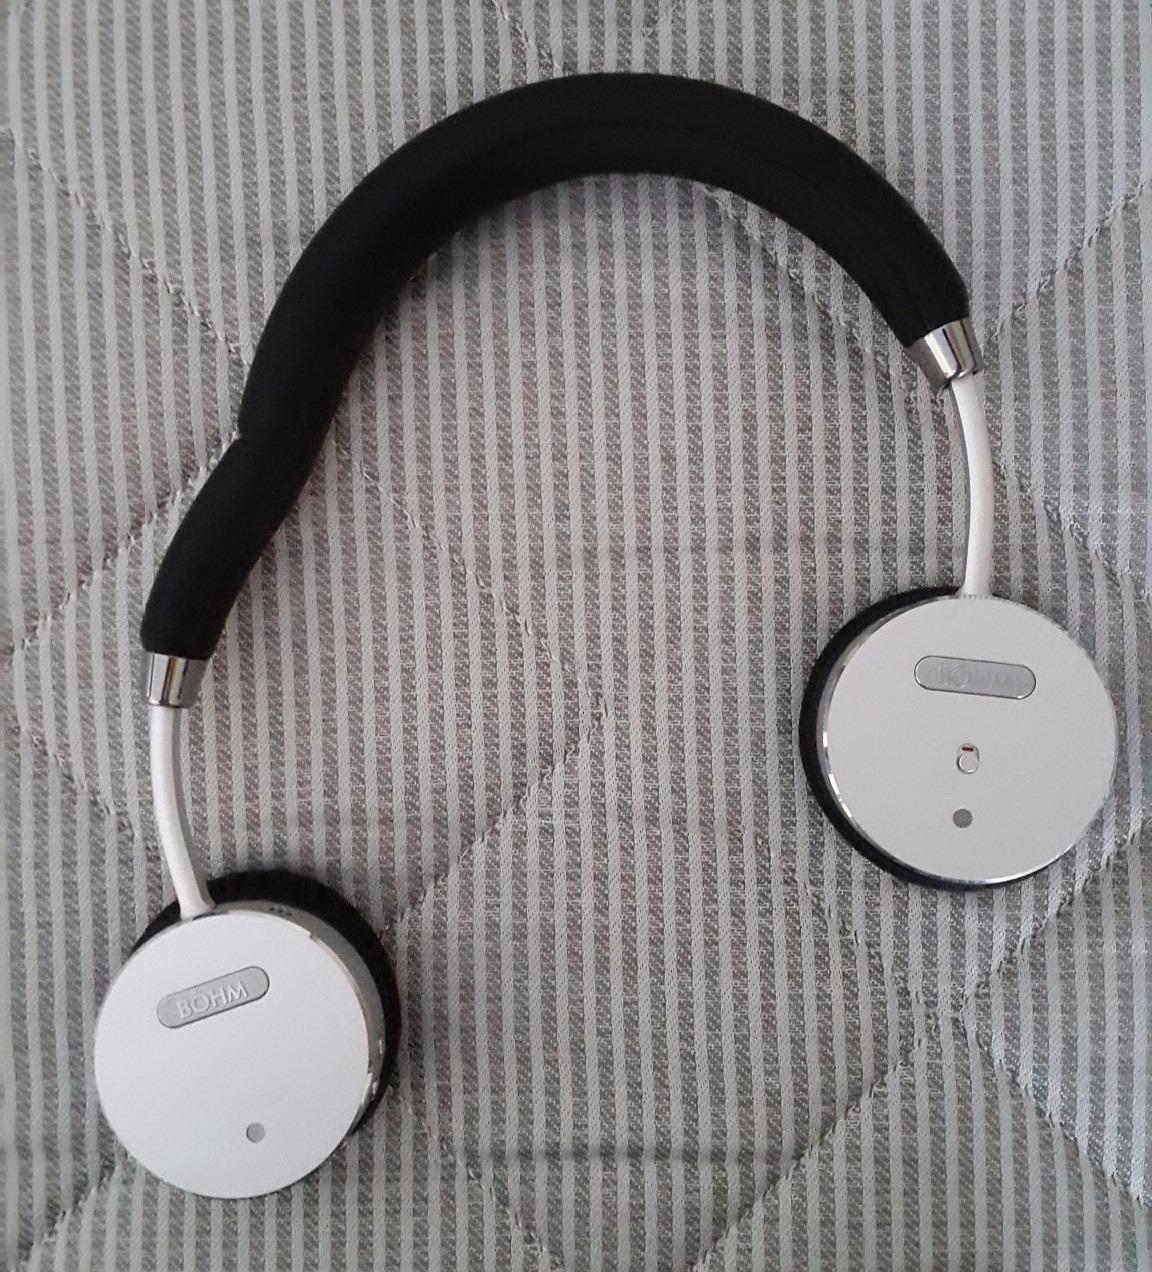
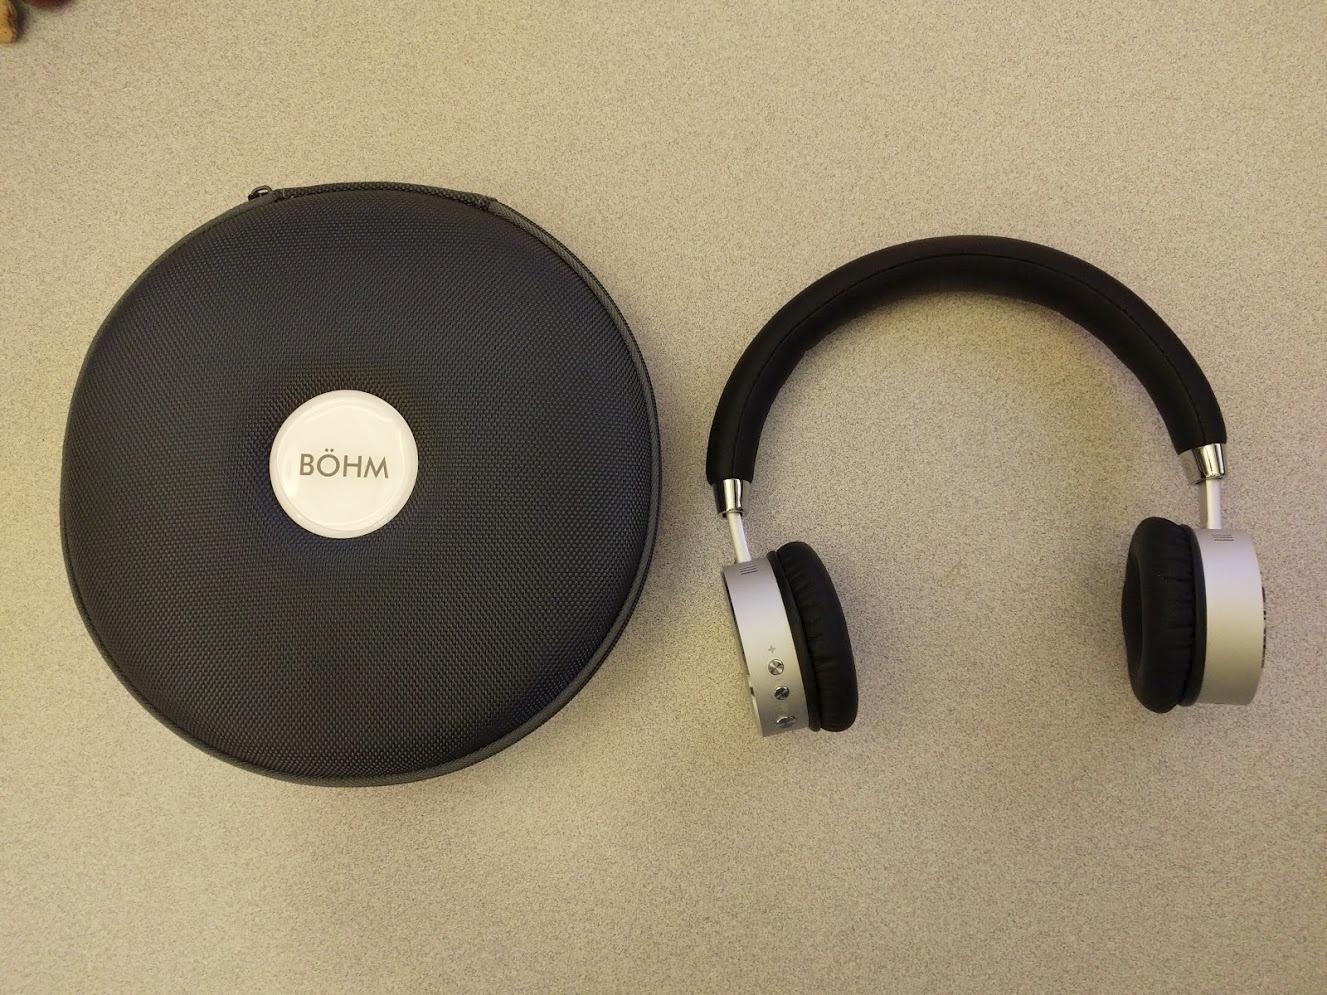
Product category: headphones
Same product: yes